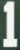
Number: 1